Zhao Yi

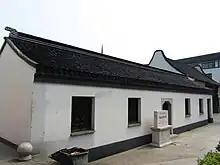
Former Residence of Zhao Yi.

Zhao Yi (1727–1814) was a poet, historian, and critic during the Qing dynasty in China. Zhao is notable for his innovative poetry, his historical writings (including "Notes on the Twenty-Two Dynastic Histories"), and for espousing unconventional views on various aspects of Chinese dynastic history.